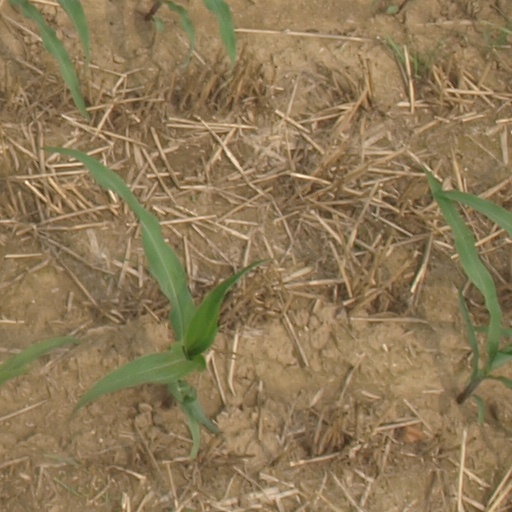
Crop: maize; corn